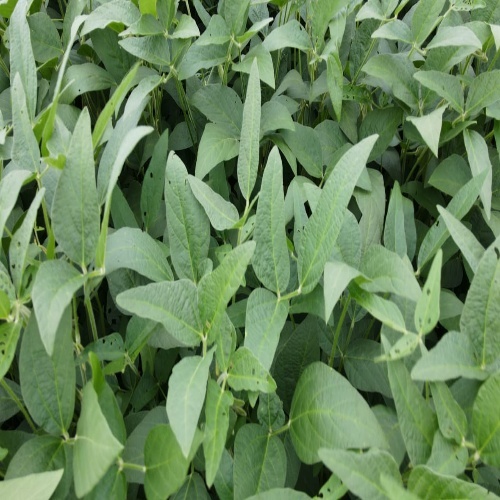
Label: Diabrotica_speciosa